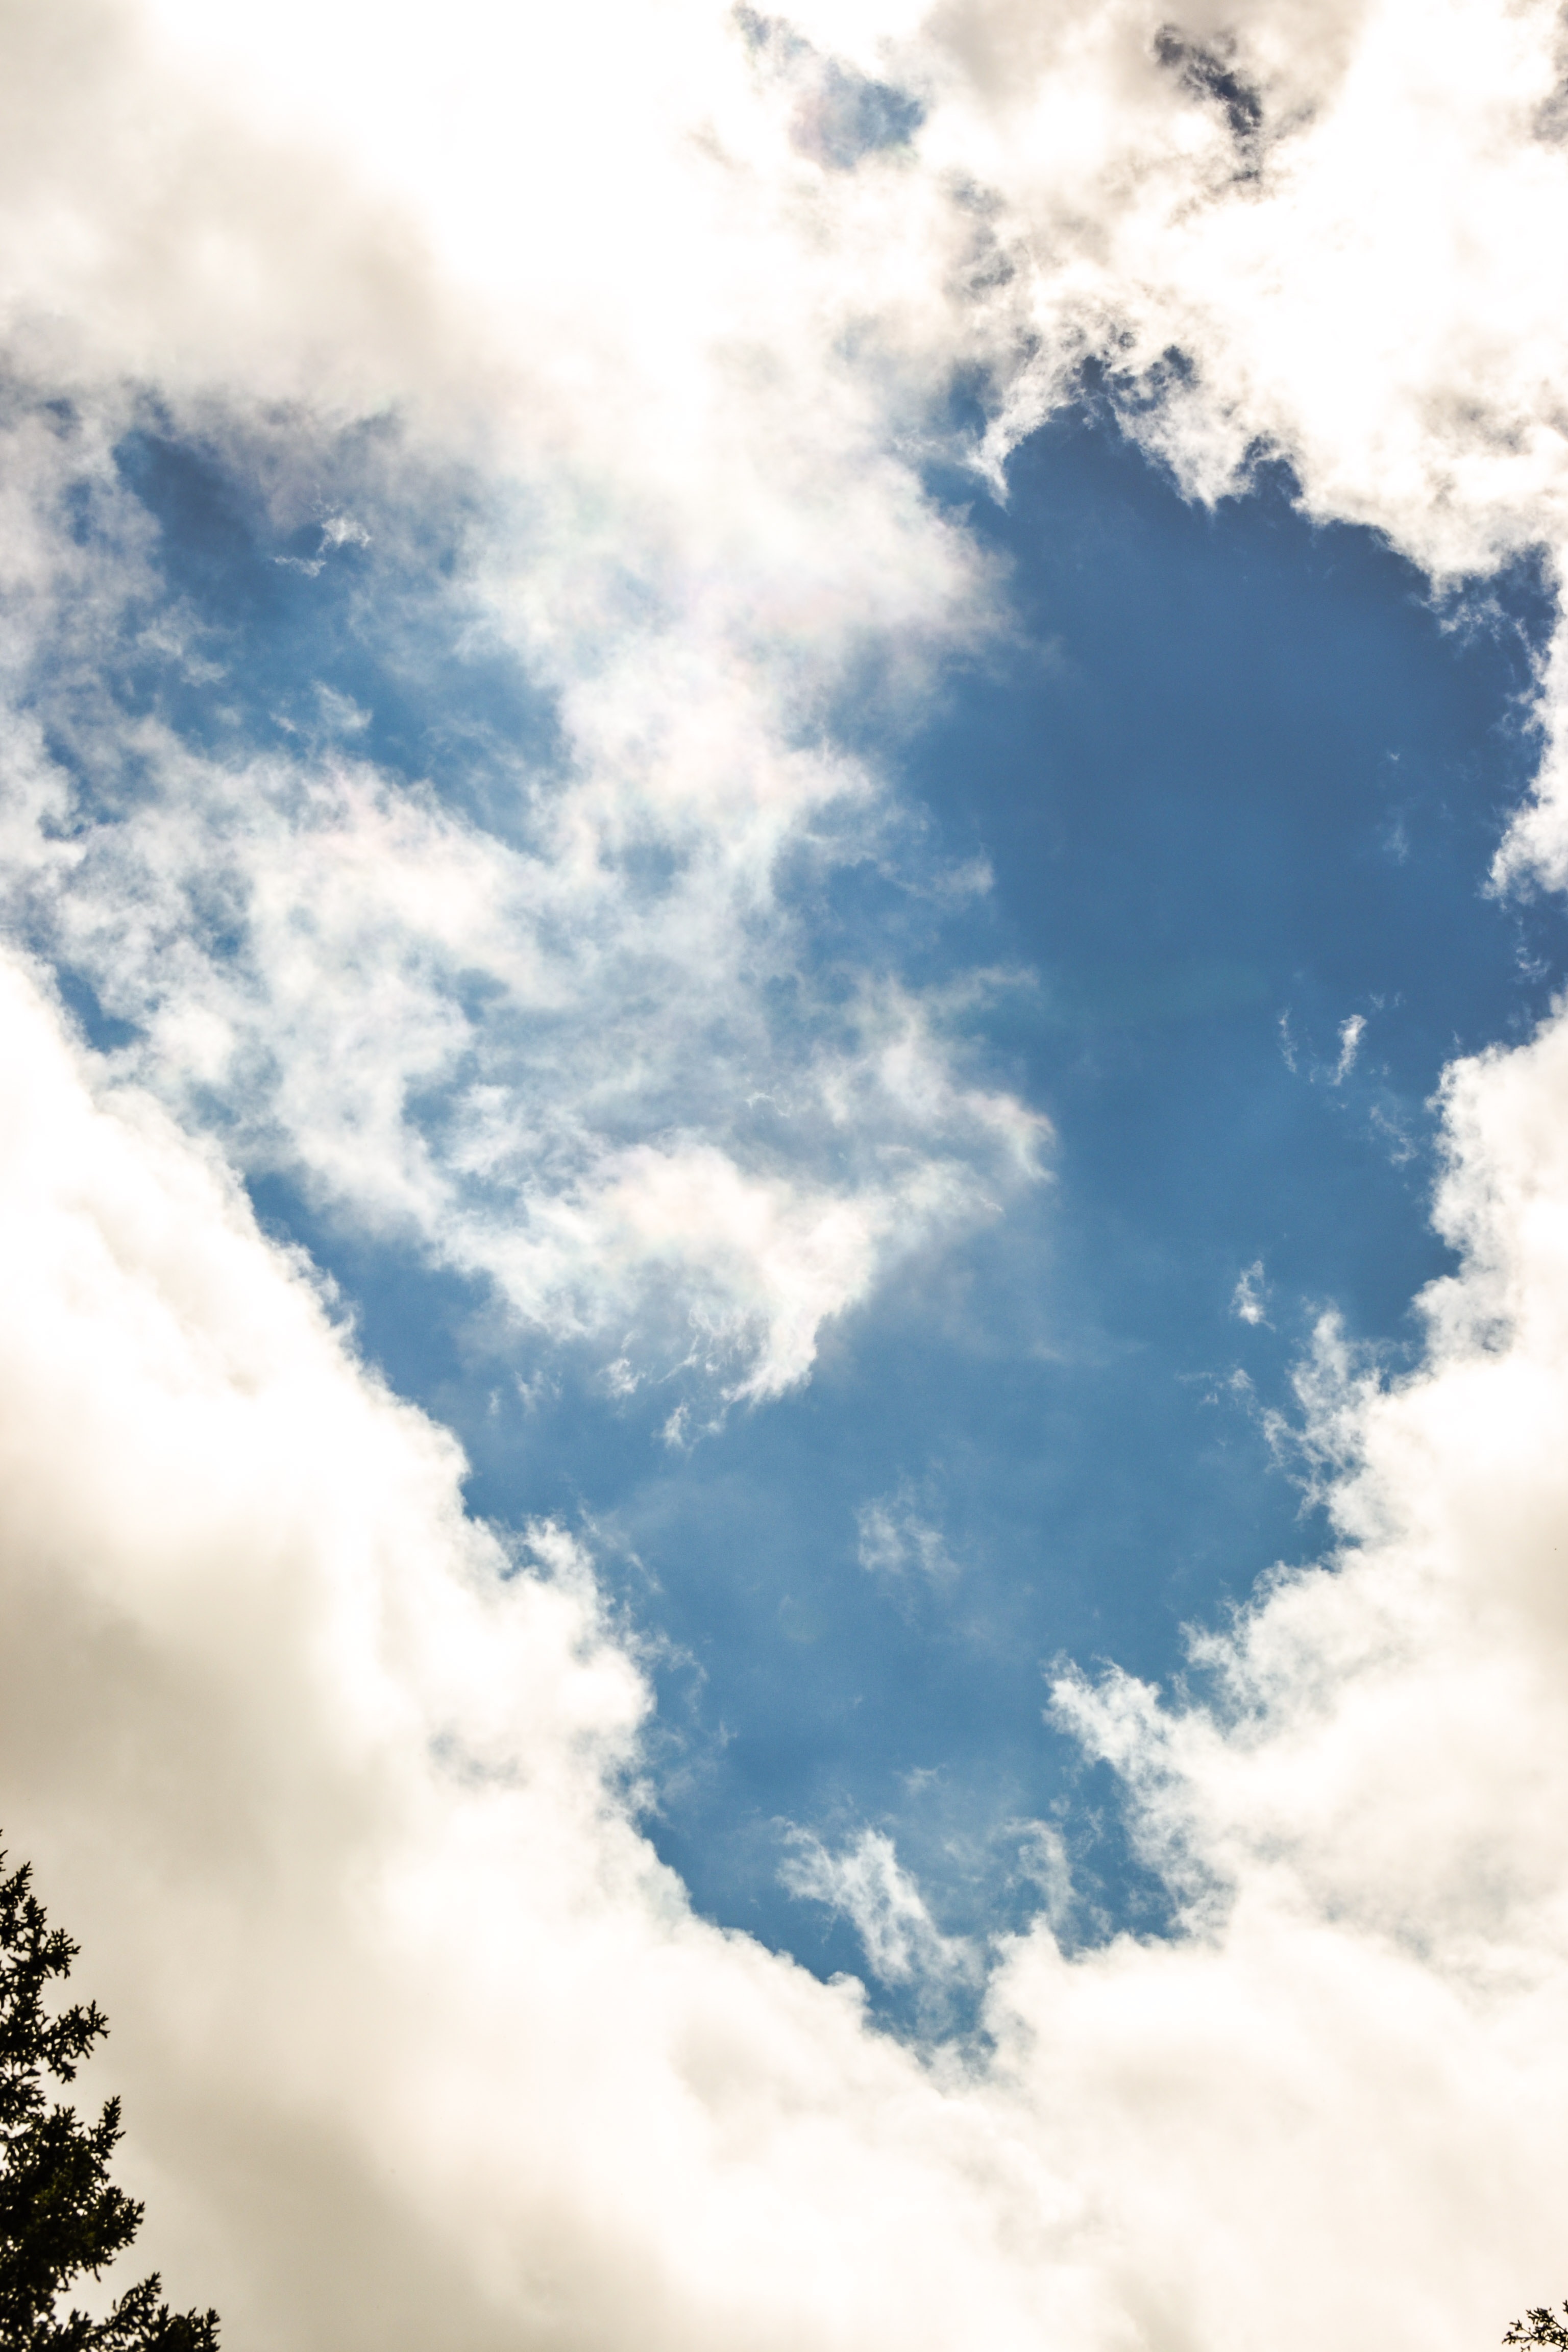
cloud, sky, sunlight, atmosphere, summer, daytime, heart, reflection, color, cumulus, blue, meteorological phenomenon, atmosphere of earth